Rochester Institute of Technology

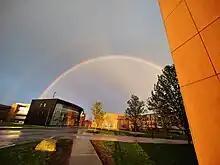
Cybersecurity Hall, attached to Golisano Hall, as seen from nearby Global Village

The Vignelli Center for Design Studies was established in 2010 and houses the archives of Italian designers Massimo and Lella Vignelli. The center is a hub for design education, scholarship and research.